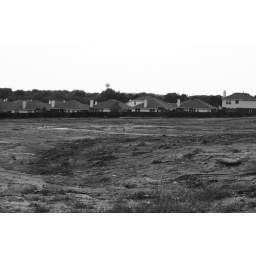
A sign for a dumping ground at the end of Vista View road in Hurst, TX.